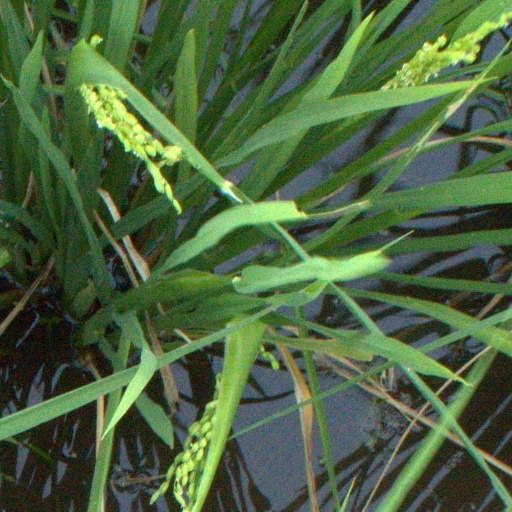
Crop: rice